RN-5 (El Salvador highway)

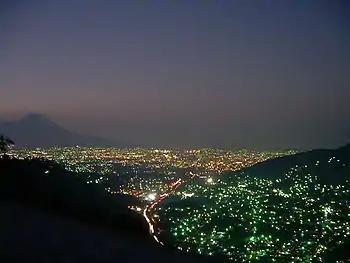
The highway in the bottom of the image is the RN-5 Comalapa, in San Marcos and heading into San Salvador, the city in the background

The first RN-5 is now a scenic parkway, that runs parallel to the current highway. It was built in the 1980s to connect the metropolitan area with the southern municipalities and with the new El Salvador International Airport. The El Salvador airport is the only one in Central America that was built outside any urban area in order to have flat land for runway construction and enough space for future expansion without disturbing urban life.